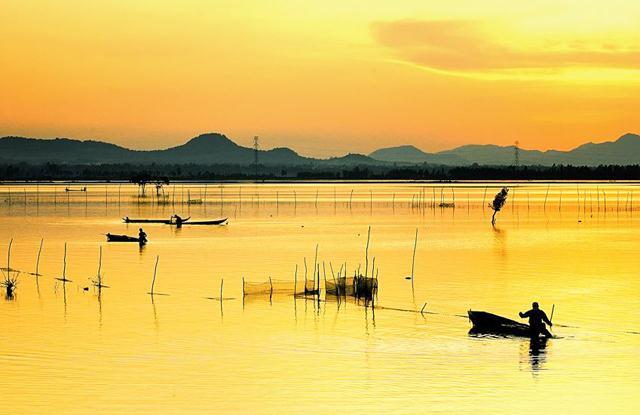
có một vài con thuyền đang đậu ở trên mặt nước